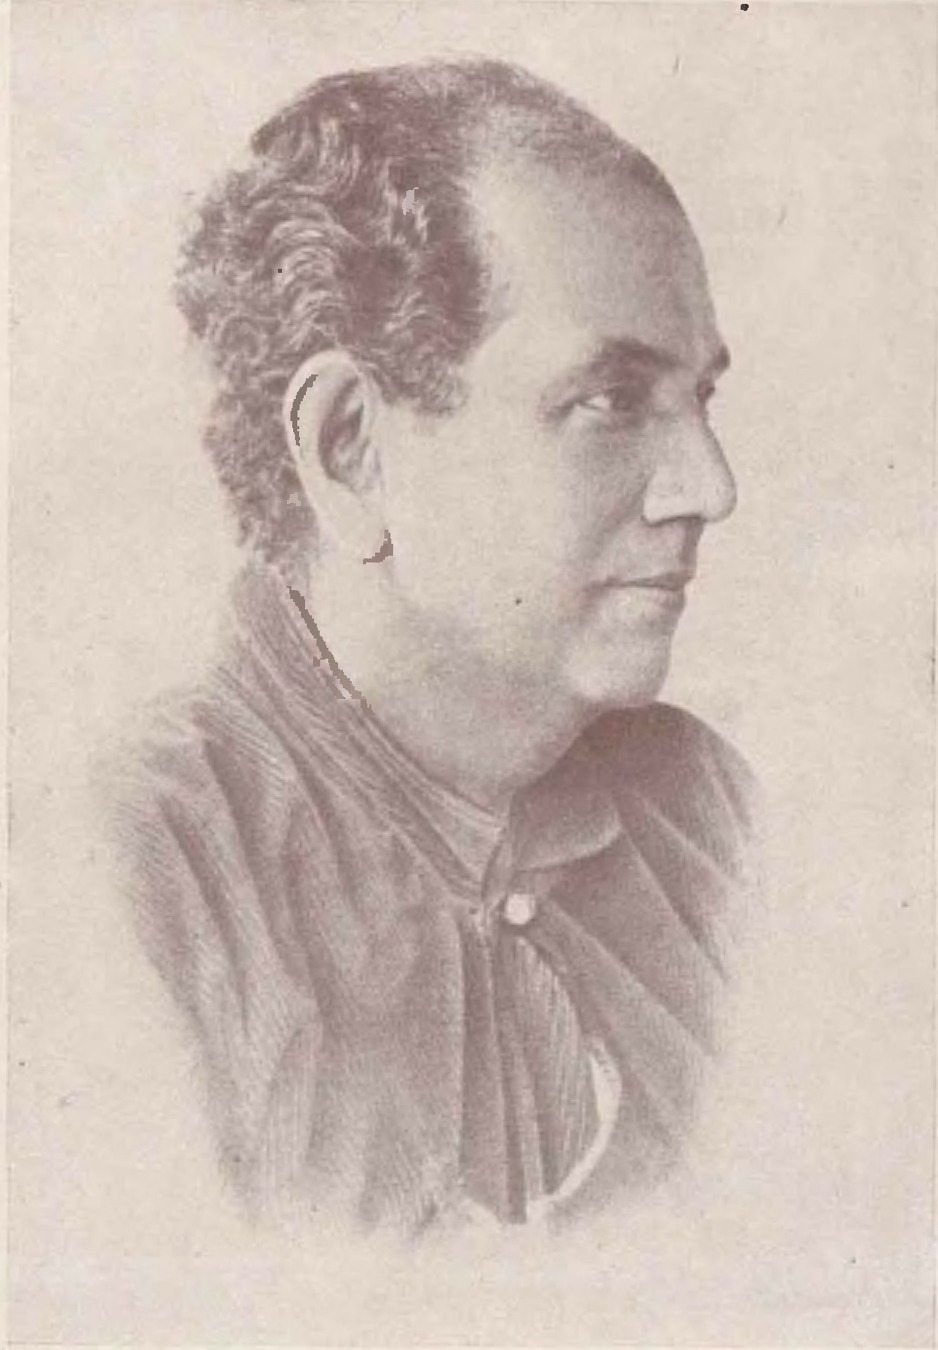
อวนีนทรนาถ ฐากุร

| name = อวนีนทรนาถ ฐากุร
| image = Abanindranath Tagore photo.jpg
| caption = อวนีนทรนาถ ฐากุร
กัลกัตตา Bengal Presidency|รัฐเบงกอล British India|บริติชอินเดีย
| death_place = กัลกัตตา West Bengal|รัฐเบงกอลตะวันตก อินเดีย
| nationality = อินเดีย
| movement = Bengal school of art|ศิลปะเบงกอล, Contextual Modernism|คอนเท็กซ์ช่วลมอเดิร์น
| field = จิตรกรรม, วรรณกรรม
| notable_works = Bharat Mata (painting)|ภารตมาตา; The Passing of Shah Jahan|ชะห์ จะหัน สิ้นใจ; พเคศวรี ศิลป-ประพันธพลี; ภารตศิลเปมูรติ; พุโรอังคละ ฯลฯ
| honorific_prefix = "ศิลปาจารย์"
| education = วิทยาลัยศิลปะและงานฝีมือแห่งรัฐ, มหาวิทยาลัยสันสกฤต, มหาวิทยาลัยกัลกัตตา
| awards = ปริญญาดุษฎีบัณฑิต มหาวิทยาลัยกัลกัตตา
อวนีนทรนาถ ฐากุร (อักษรโรมัน: Abanindranath Tagore, (Bengali language|เบงกอล: অবনীন্দ্রনাথ ঠাকুর; 7 สิงหาคม 1871 – 5 ธันวาคม 1951) เป็นศิลปินคนสำคัญชาวเบงกอล ผู้ริเริ่มการนำเสนอคติSwadeshi|สวเทศีในศิลปะอินเดียเป็นคนแรก ๆ และผู้ริเริ่มขบวนการBengal school of art|ศิลปะเบงกอล ที่มีอิทธิพลไปสู่การพัฒนาmodern Indian painting|จิตรกรรมอินเดียยุคใหม่ Abanindranath Tagore, A Survey of the Master’s Life and Work by Mukul Dey , reprinted from "Abanindra Number," "The Visva-Bharati Quarterly," May&nbsp;– Oct. 1942. นอกจากนี้ยังเป็นนักประพันธ์ที่มีผลงานโดดเด่นโดยเฉพาะในแวดวงวรรณกรรมเด็กภาษาเบงกอล ผลงานวรรณกรรมเด็กชิ้นสำคัญ เช่น ราชกาหินี พุโร อังคละ นาลัก ("Rajkahini, Buro Angla, Nalak,") และ "Khirer Putul|ขิเรร ปุตุล"
ฐากุรพยายามที่จะสร้างความเป็นสมัยใหม่ (modernise) ให้กับMughal Empire|ศิลปะโมกุล และ Rajput|ราชปุต เพื่อต้านทานกับอิทธิพลของWestern culture|วัฒนธรรมตะวันตกที่มีสอนในสถาบันการศึกษาภายใต้British Raj|บริติชราช. ผลงานสร้างสรรค์ของฐากุรต่อมามีอิทธิพลอย่างมาก และได้รับการยอมรับในสถาบันศิลปะของบริติชราชให้เป็นรูปแบบตัวอย่างของงานศิลปะแบบอินเดีย
==ระเบียงภาพ==
File:Bharat Mata by Abanindranath Tagore.jpg|"Bharat Mata (painting)|ภารตมาตา" (c. 1905)
File:Abanindranath Tagore - The Passing of Shah Jahan, 1902.jpg|"The Passing of Shah Jahan|ชะห์ จะหัน สิ้นใจ" (1902)
File:Abanindranath Tagore - My Mother - Google Art Project.jpg|"มารดาของเรา" (1912–13)
File:Fairyland_Illustration.jpg|"ภาพเขียนแฟรีแลนด์" (1913)
File:Abanindranath Tagore - Journey's End - Google Art Project.jpg|"Journey's End (painting)|สุดการเดินทาง" (c. 1913)
File:Buddha and the gospel of Buddhism (1916) (14779469804).jpg|"การปลดปล่อยครั้งสุดท้าย", จากหนังสือ "พระพุทธเจ้าและคำสอนของพุทธศาสนา" (1916) ของ Ananda Coomaraswamy|อานันทะ จูมราสวามี
== อ้างอิง ==
หมวดหมู่:ศิลปินชาวอินเดีย
หมวดหมู่:บุคคลจากโกลกาตา